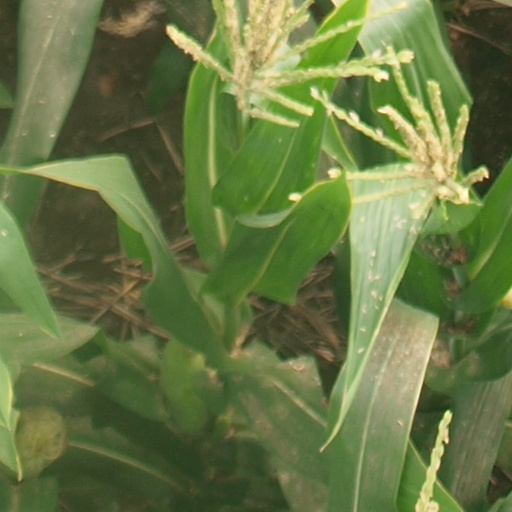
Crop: maize; corn